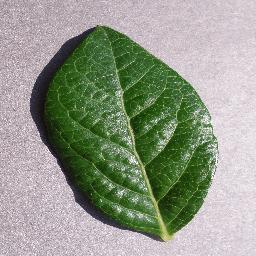
Label: Blueberry___healthy